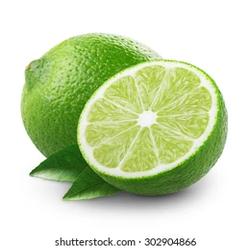
Label: Lemon